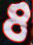
Number: 8